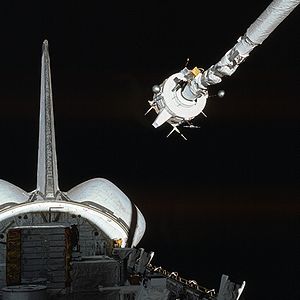
STS-3 / Missionen / Vægt
STS-3 var NASAs tredje rumfærge-mission. Opsendt 22. marts 1982 og vendte tilbage den 30. marts 1982.